Sadistic personality disorder

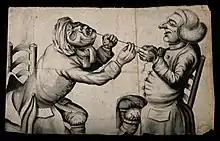
Illustration showing the pleasure that sadistic people often have from hurting someone

Sadistic personality disorder is an obsolete term for a proposed personality disorder defined by a pervasive pattern of sadistic and cruel behavior. People who fitted this diagnosis were thought to have a desire to control others and to have accomplished this through use of physical or emotional violence. The diagnosis proposal appeared in the appendix of the "Diagnostic and Statistical Manual of Mental Disorders" (DSM-III-R), however it was never put to use in clinical settings and later versions of the DSM (DSM-IV, DSM-IV-TR, and DSM-5) had it removed. Among other reasons, psychiatrists believed it would be used to legally excuse sadistic behavior.